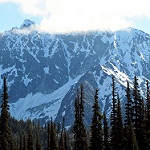
Label: mountain